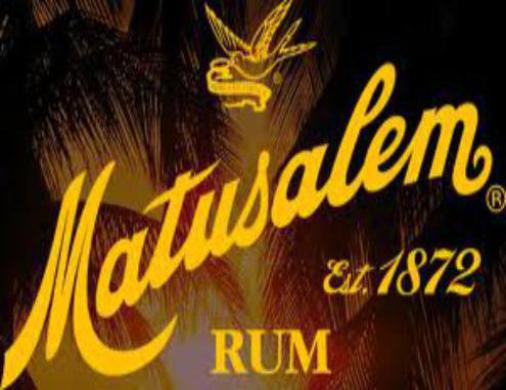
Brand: matusalem
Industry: Food